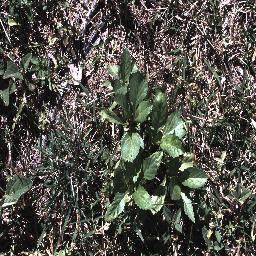
Label: snake_weed